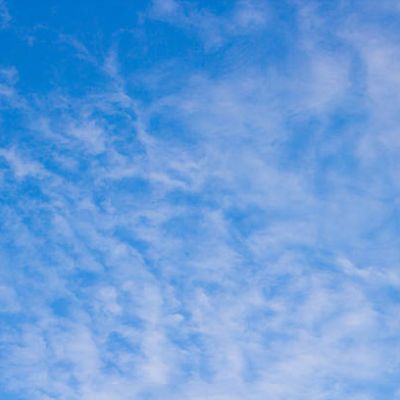
Cloud type: Cirrocumulus (Cc)